History of Yukon

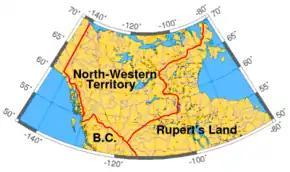
From the late-17th century to 1870, the territory was claimed as a part of British North America's North-Western Territory by the British

European incursions into what later became the Yukon started in the first half of the 19th century with the fur trade. Hudson's Bay Company explorers and traders from Mackenzie River trading posts used two different routes to enter Yukon and created trading posts along the way. The northern route started in Fort McPherson, Northwest Territories along the Mackenzie River, crossed the mountains into the Bell and Porcupine Rivers to the Yukon River. The southern route started at Fort Laird, then westward along the Liard River to Frances Lake and then along the Pelly River to its juncture with Yukon River.